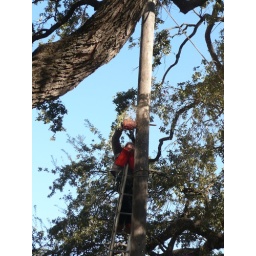
Cutting down the telephone pole located near 2 of the Auction Oaks